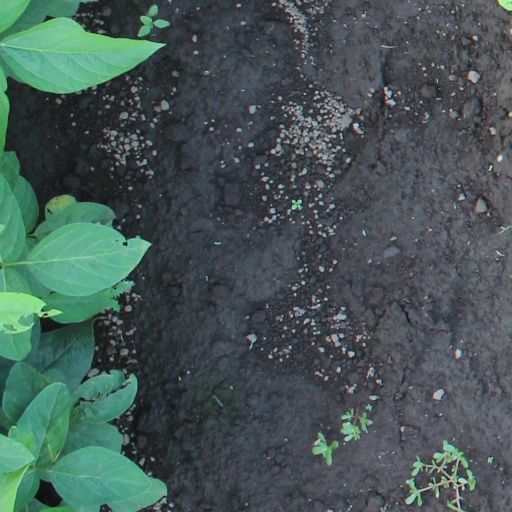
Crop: soybean